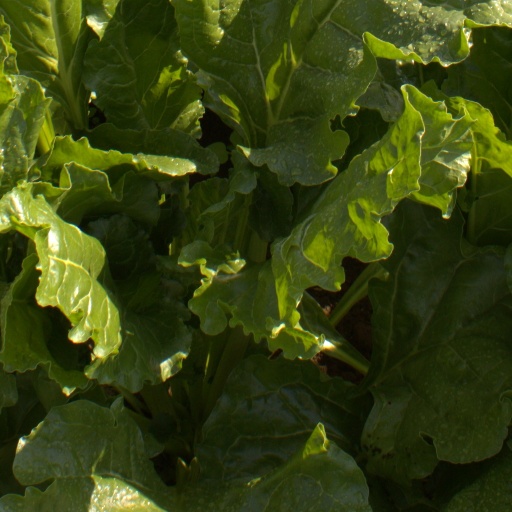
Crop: sugar beet